Real-time Control System

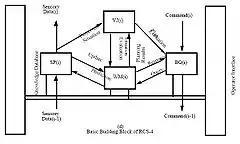
RCS-4 control paradigm

RCS-4 is developed since the 1990s by the NIST Robot Systems Division. The basic building block is shown in the figure). The principal new feature in RCS-4 is the explicit representation of the Value Judgment (VJ) system. VJ modules provide to the RCS-4 control system the type of functions provided to the biological brain by the limbic system. The VJ modules contain processes that compute cost, benefit, and risk of planned actions, and that place value on objects, materials, territory, situations, events, and outcomes. Value state-variables define what goals are important and what objects or regions should be attended to, attacked, defended, assisted, or otherwise acted upon. Value judgments, or evaluation functions, are an essential part of any form of planning or learning. The application of value judgments to intelligent control systems has been addressed by George Pugh. The structure and function of VJ modules are developed more completely developed in Albus (1991).